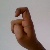
The image shows a hand gesture representing the letter 'X' in Indian Sign Language.